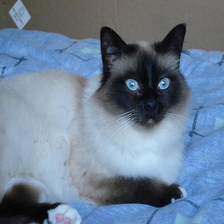
Species: cat
Breed: Birman